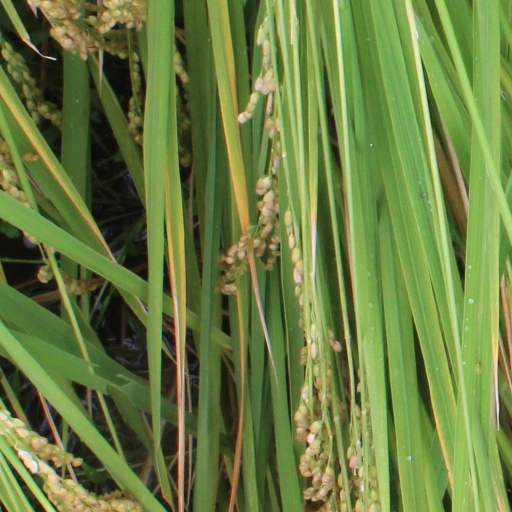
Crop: rice